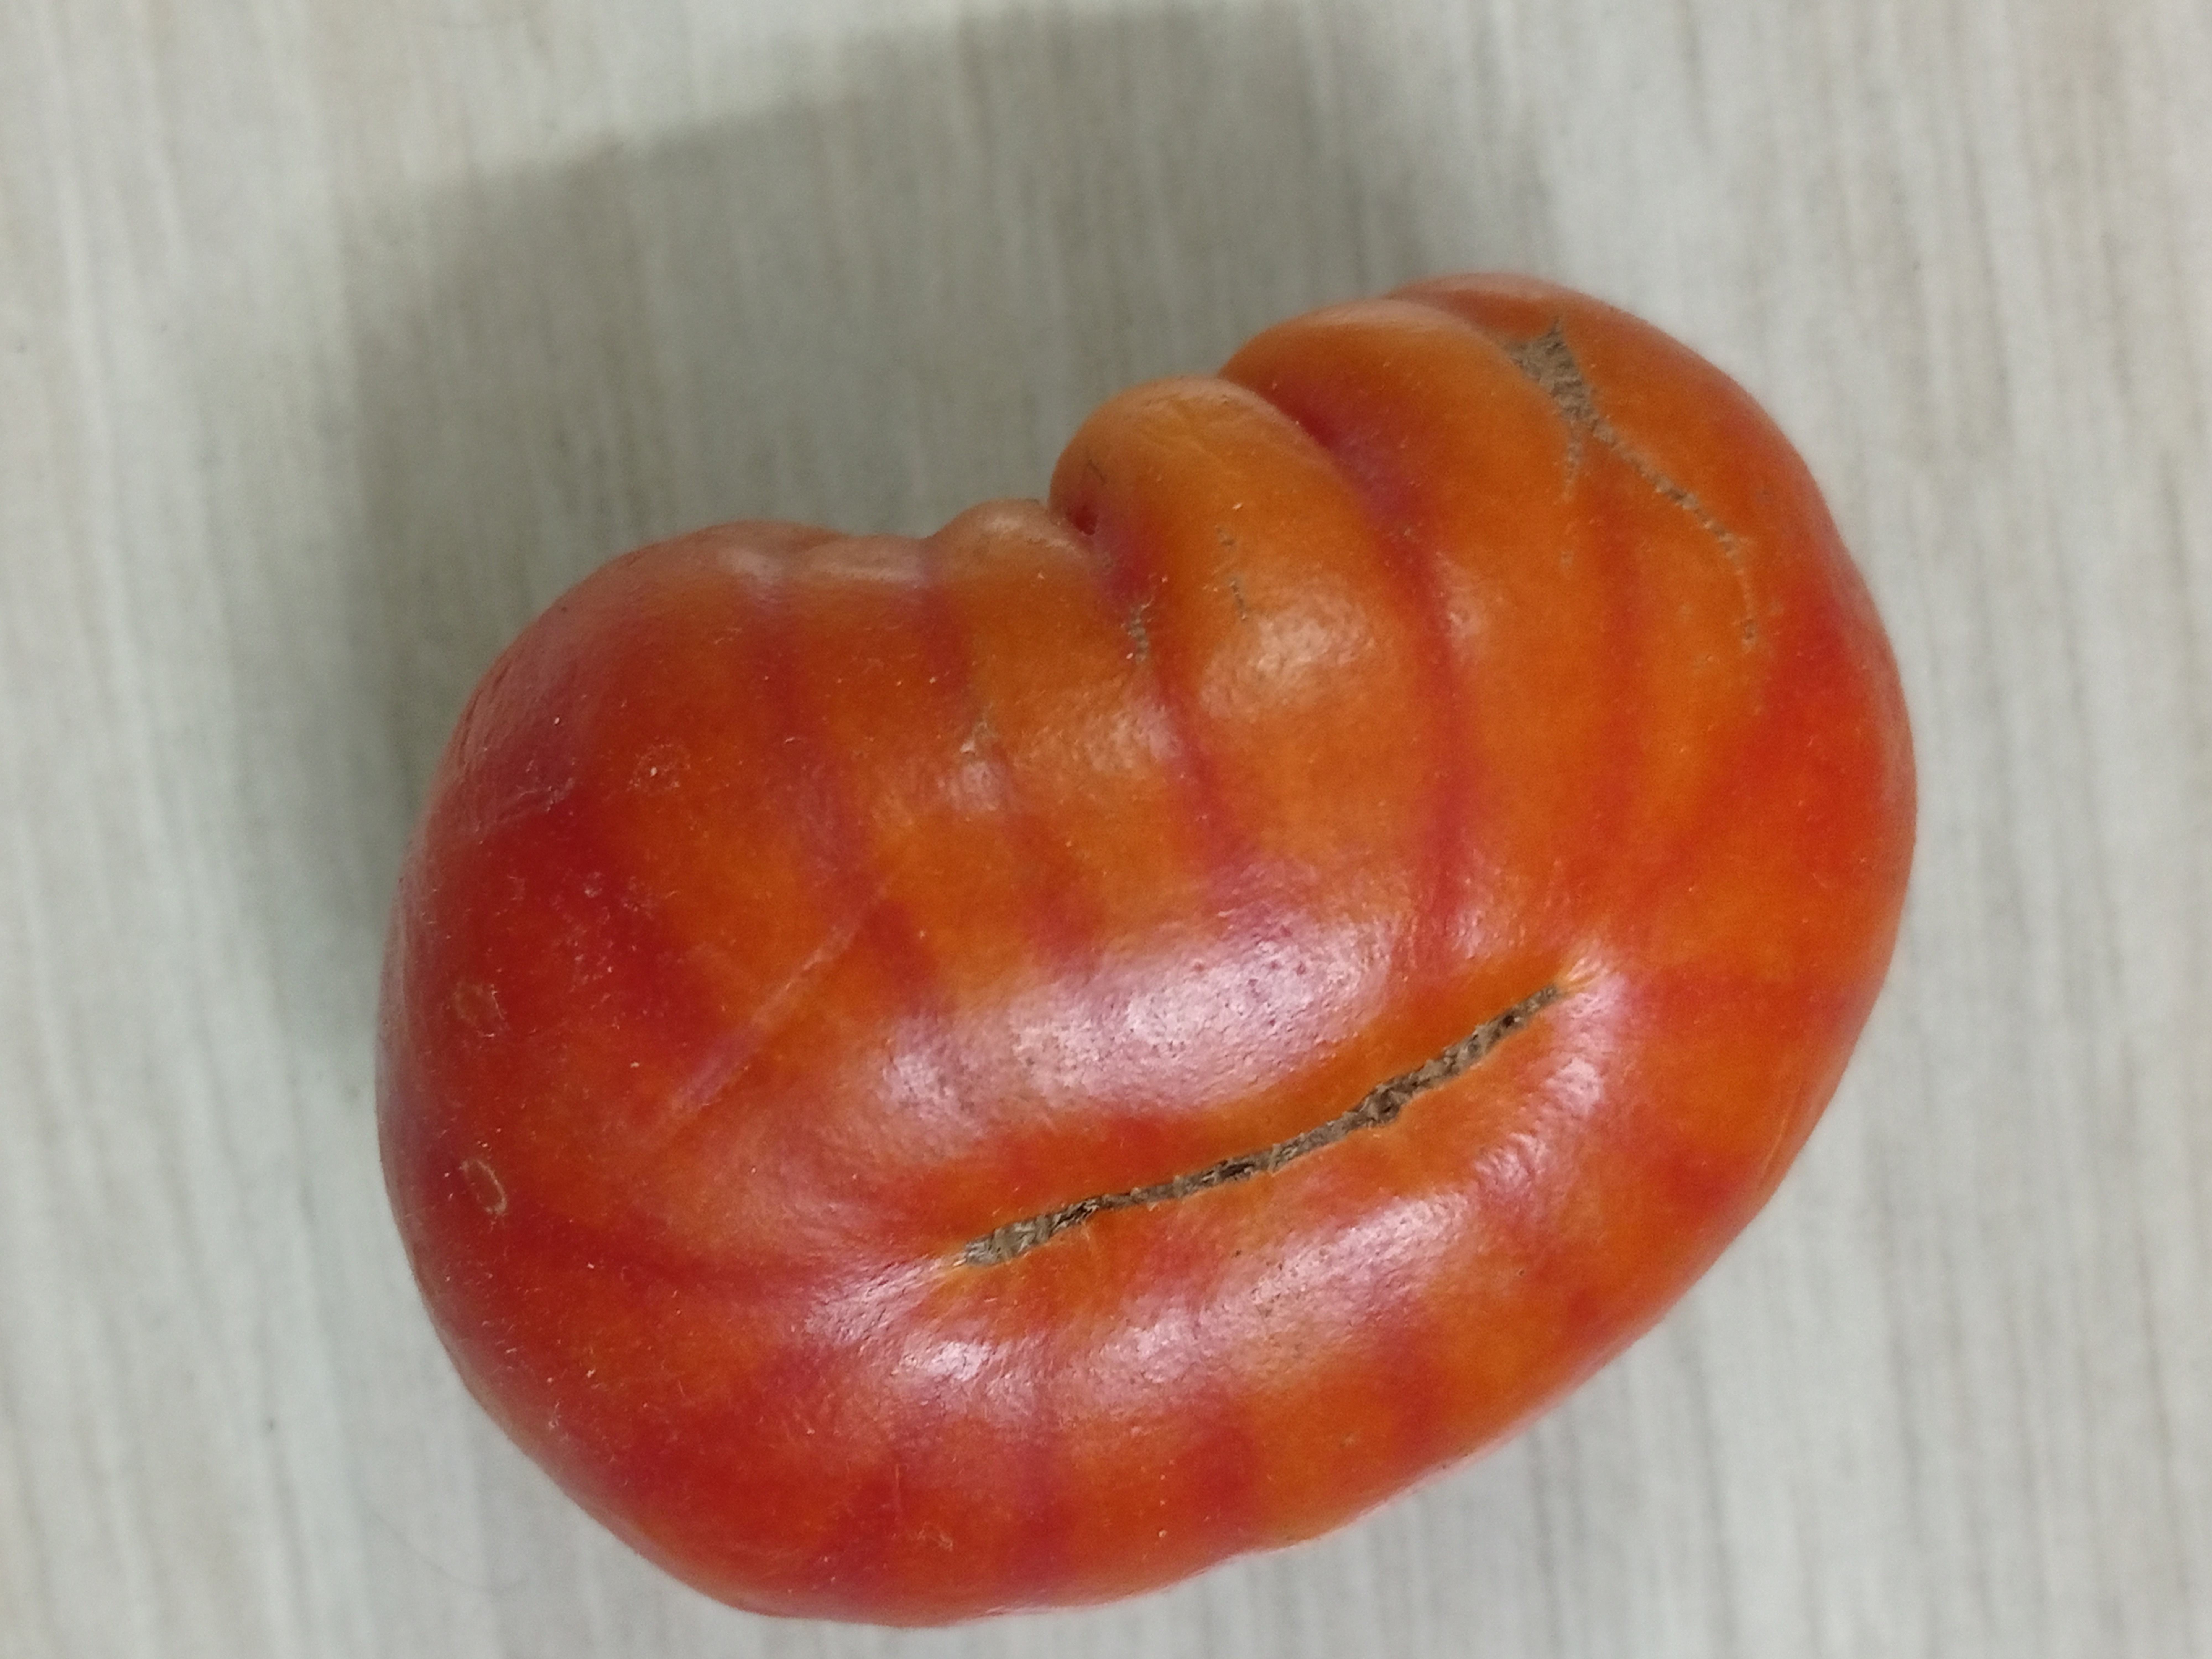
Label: Fresh